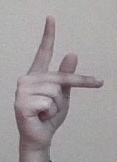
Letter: dha